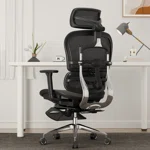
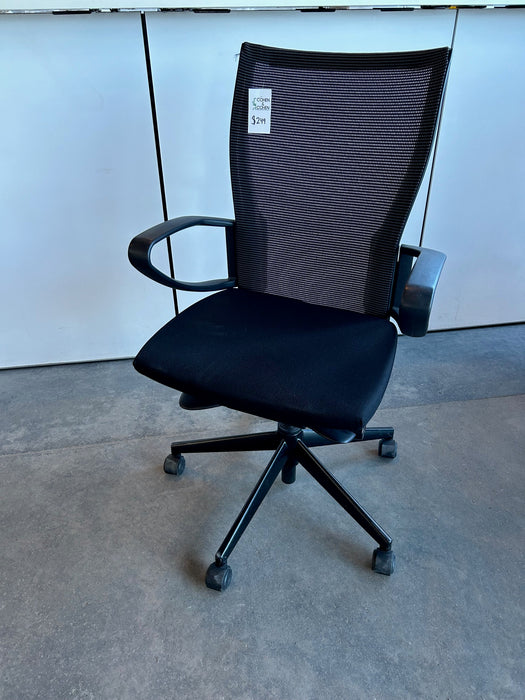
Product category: items_chair
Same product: no